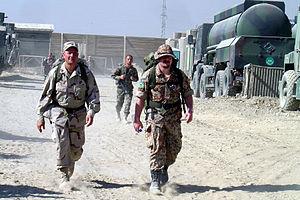
Le Camp Warehouse est le quartier général tactique de la Force internationale d'assistance et de sécurité de Kaboul, en Afghanistan. Il se trouve à 10 km à l'est de Kaboul.
La Garde nationale des États-Unis est une force militaire de réserve américaine constituée de l'Army National Guard, une composante de l’United States Army et de la Garde nationale aérienne, une composante de l’United States Air Force. L'Army National Guard représente approximativement la moitié des forces de combat et le tiers de l'organisation logistique de la United States Army. Ces deux branches de la Garde nationale sont gérées par le National Guard Bureau, qui est commandé par un officier qui est d'office élevé au rang de General.
Le T99 est désignation du motif de camouflage utilisé par l'armée danoise pour ses treillis utilisés en condition désertique. Basé sur trois couleurs, il garde une conception de forme similaire au M84. C'est en quelque sorte une déclinaison « sable et désert » du M84. Il comporte de complexes taches brunes ainsi que quelques parties vertes, le tout sur un fond de base de couleur beige sable.